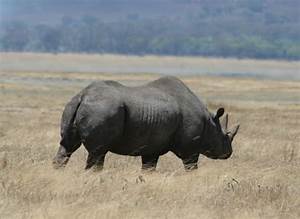
Label: elefante